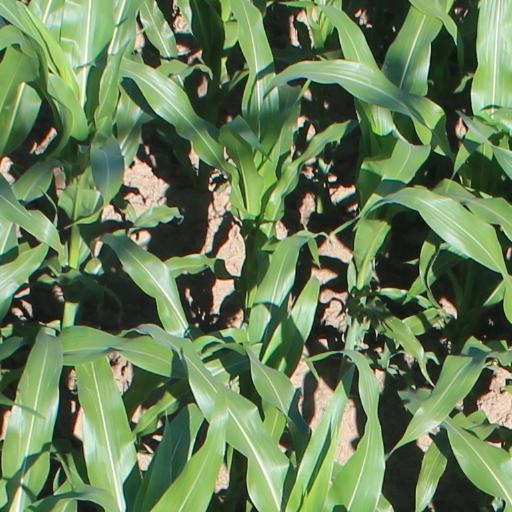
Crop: maize; corn